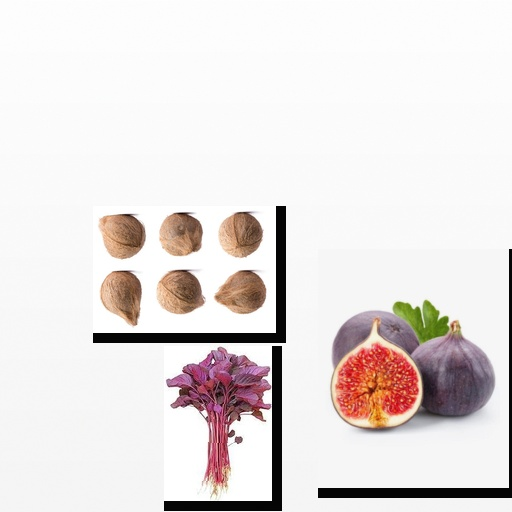
Food items: amaranth, fig, coconut